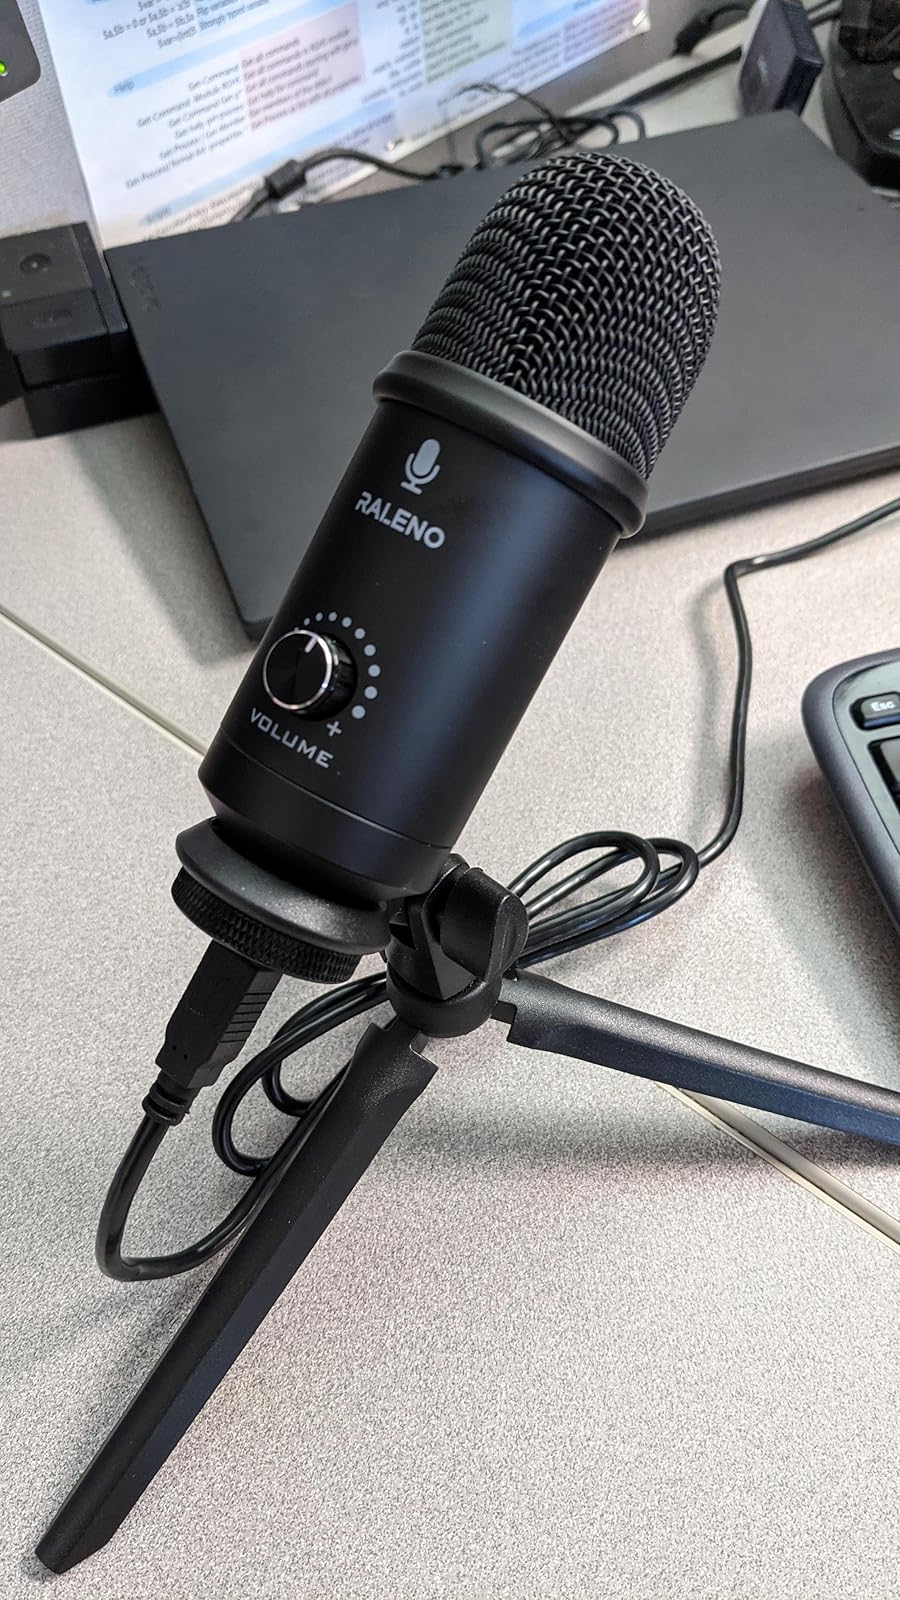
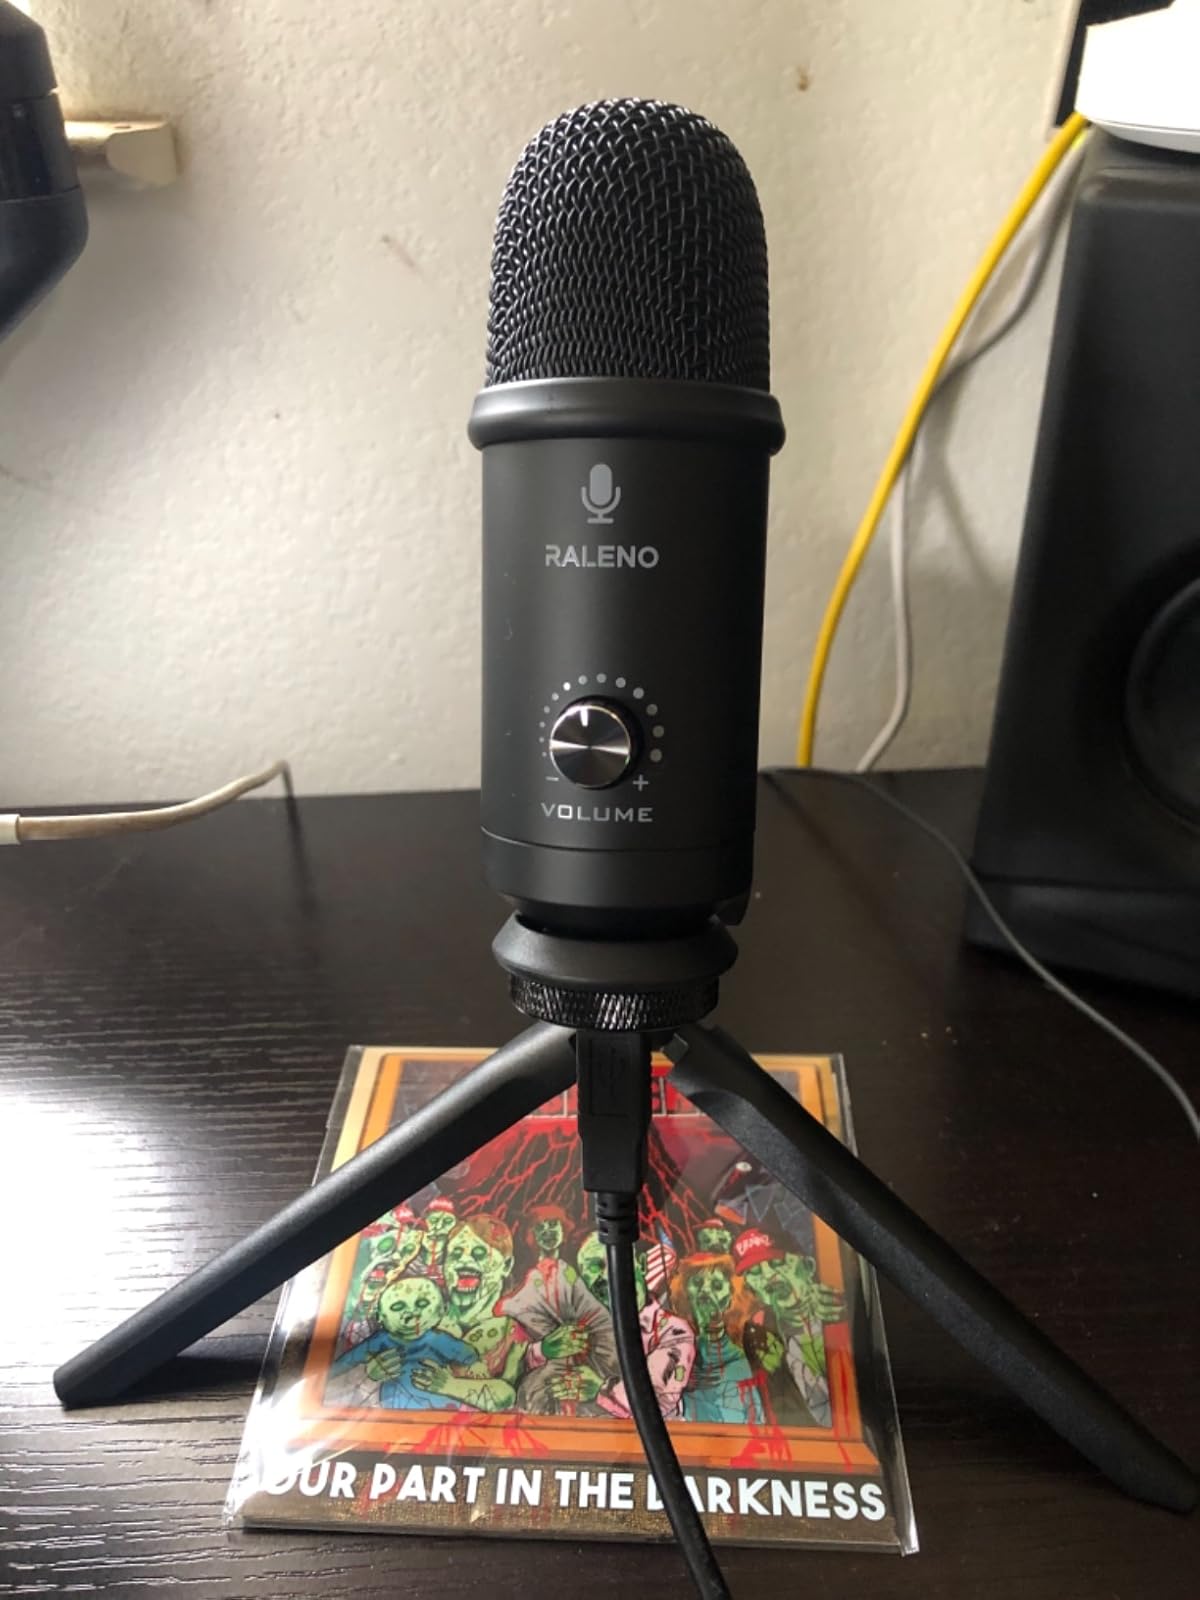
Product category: microphone
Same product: yes